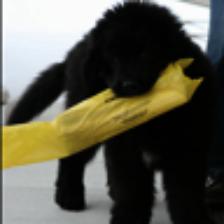
Label: NonHuman